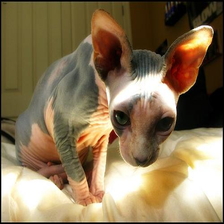
Species: cat
Breed: Sphynx